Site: brandenburg
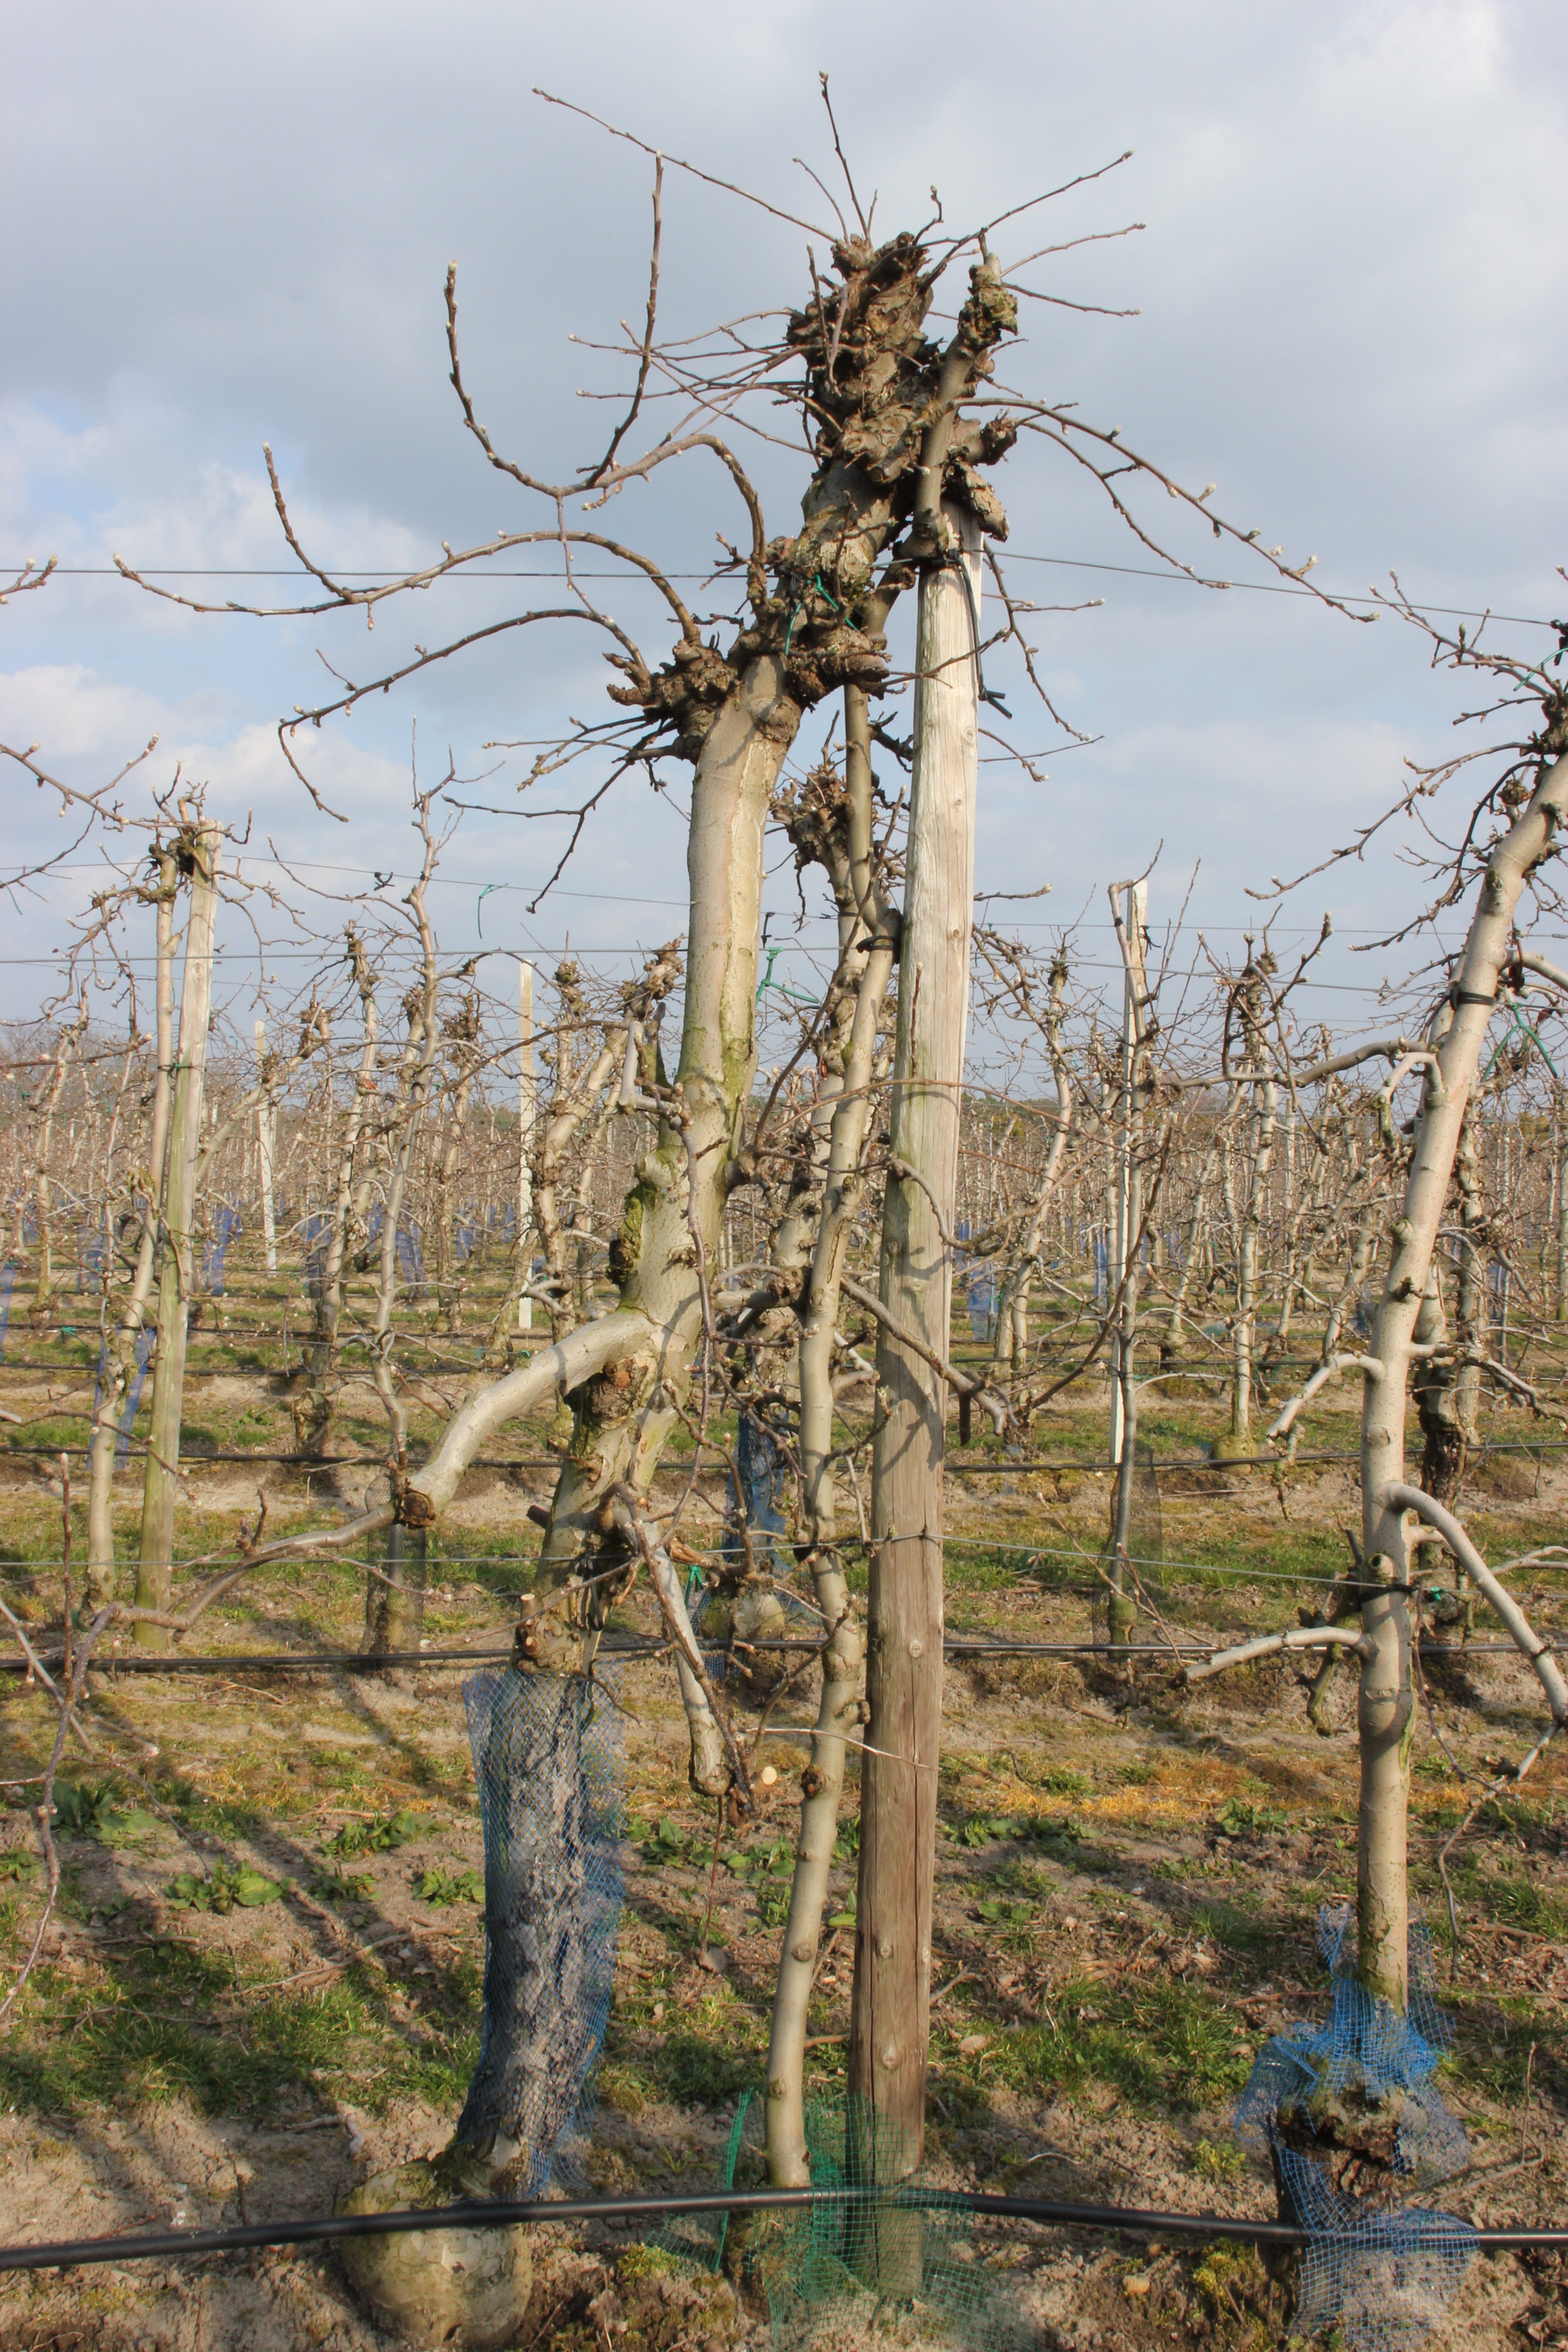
Growth stage (BBCH 03): Bud development